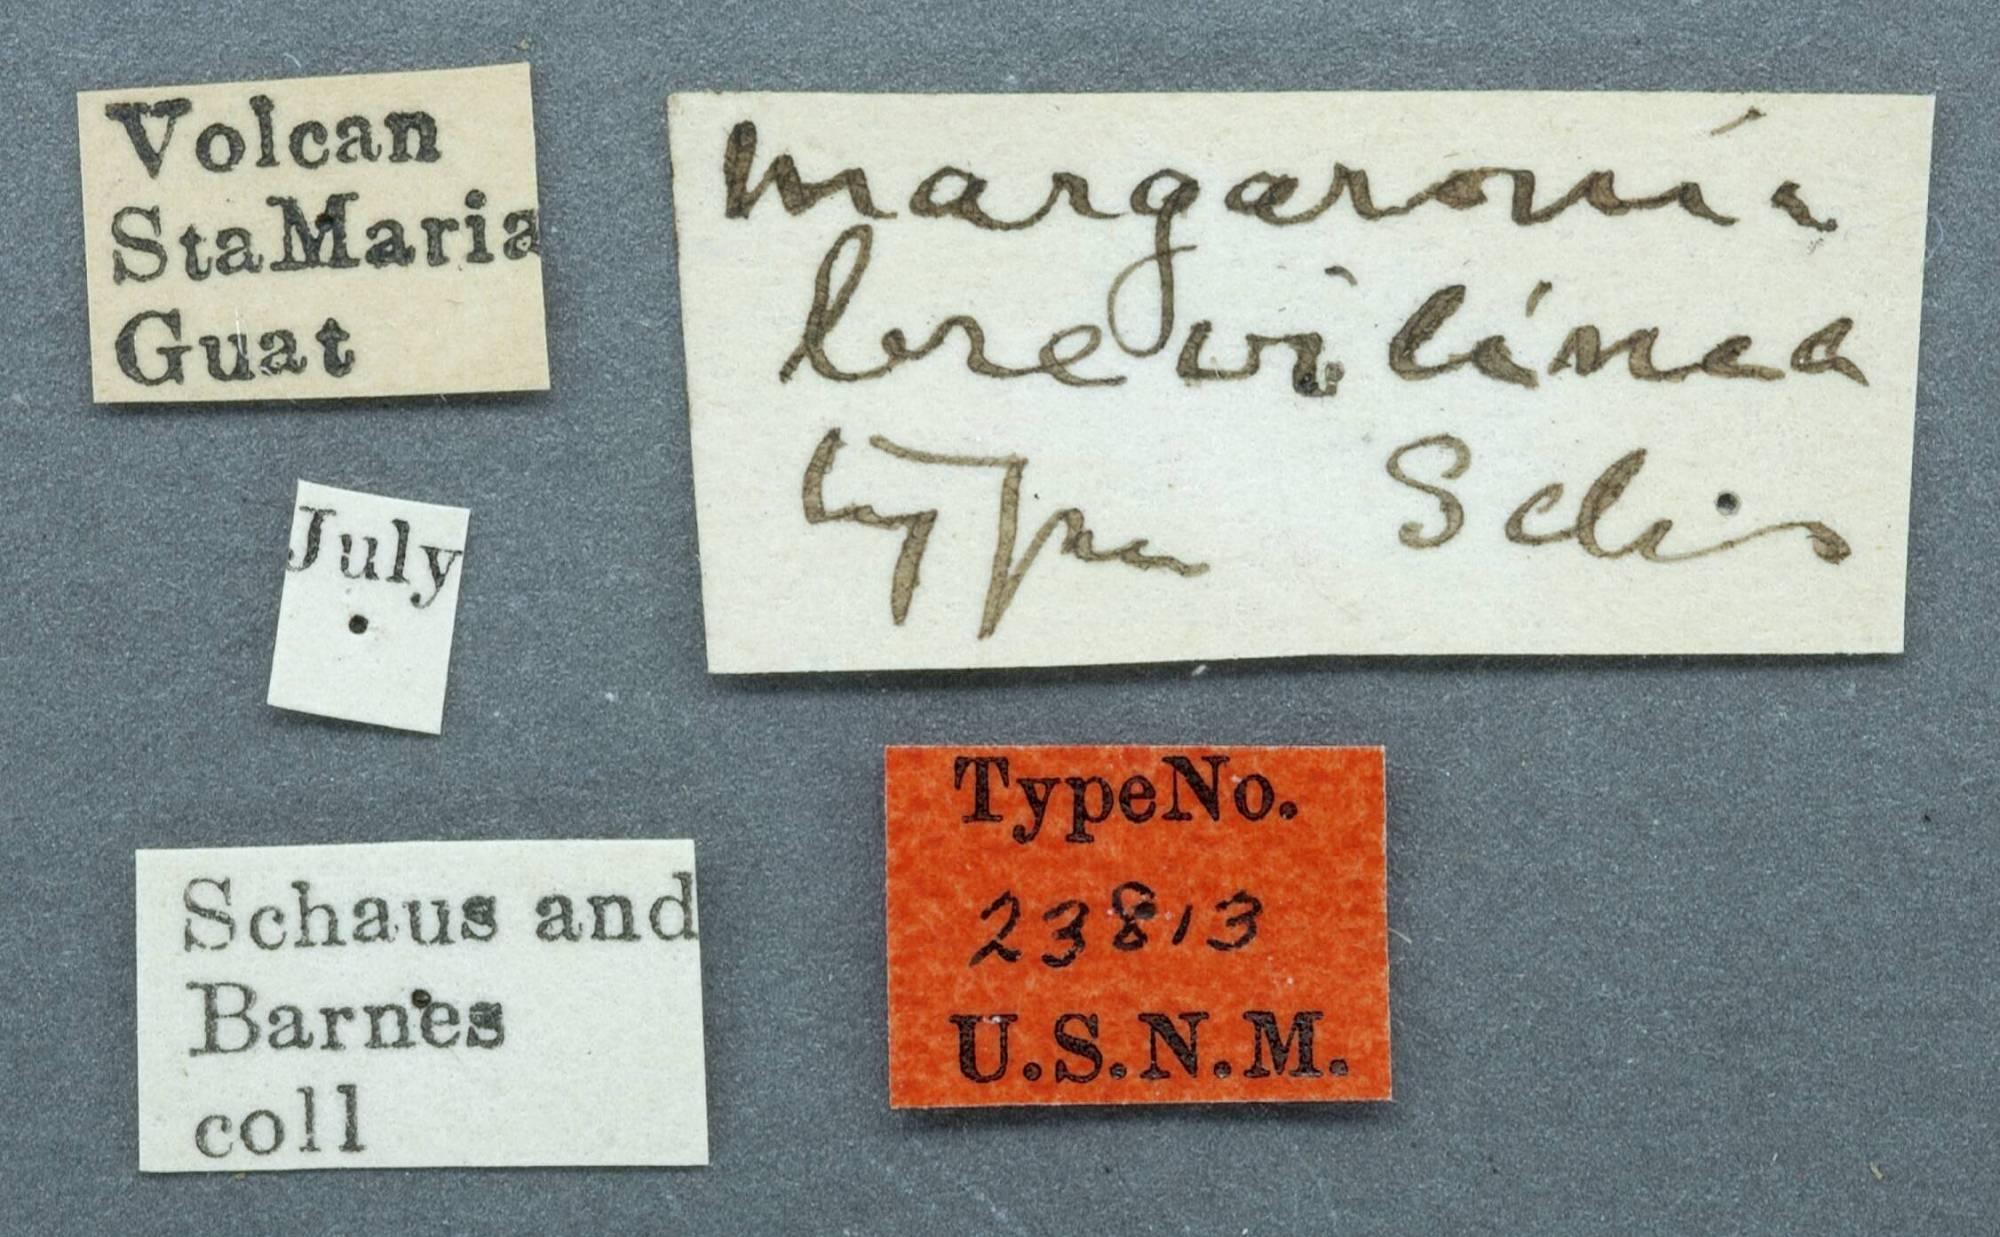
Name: Margaronia brevilinealis
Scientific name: Margaronia brevilinealis Schaus, 1920
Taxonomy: Animalia, Arthropoda, Insecta, Lepidoptera, Crambidae, Pyraustinae
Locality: Volcan Santa Maria, [Not Stated], Quetzaltenango, Guatemala
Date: June